Marinduque Airport

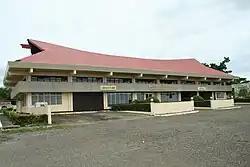
Exterior of Marinduque Airport in 2008, prior to the airport's rehabilitation.

Marinduque Airport is the only airport located on and serving the island province of Marinduque in the Philippines. It is in Barangay Masiga in the town of Gasan, near the border with the provincial capital, Boac. It is classified as a Class 2 principal (minor domestic) airport by the Civil Aviation Authority of the Philippines (CAAP), an attached agency of the Department of Transportation that is responsible for the operations of airports in the Philippines (except the major international airports).